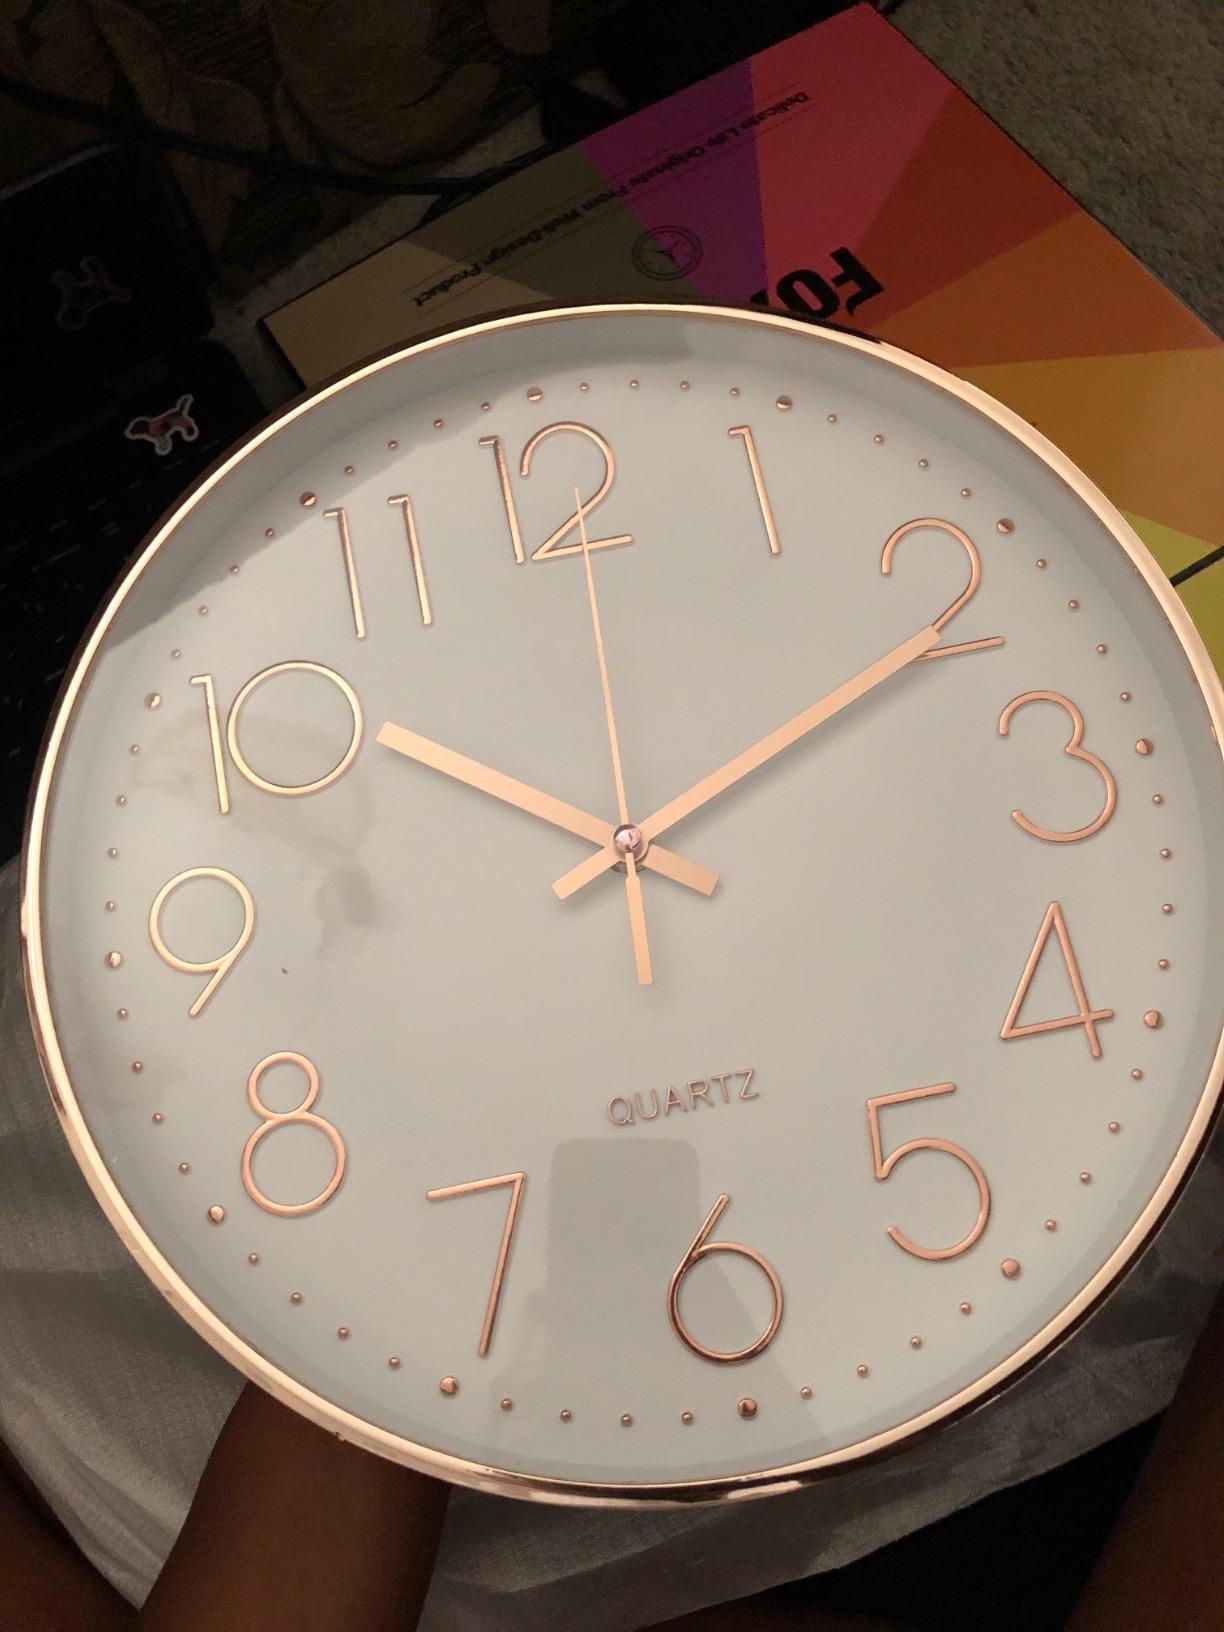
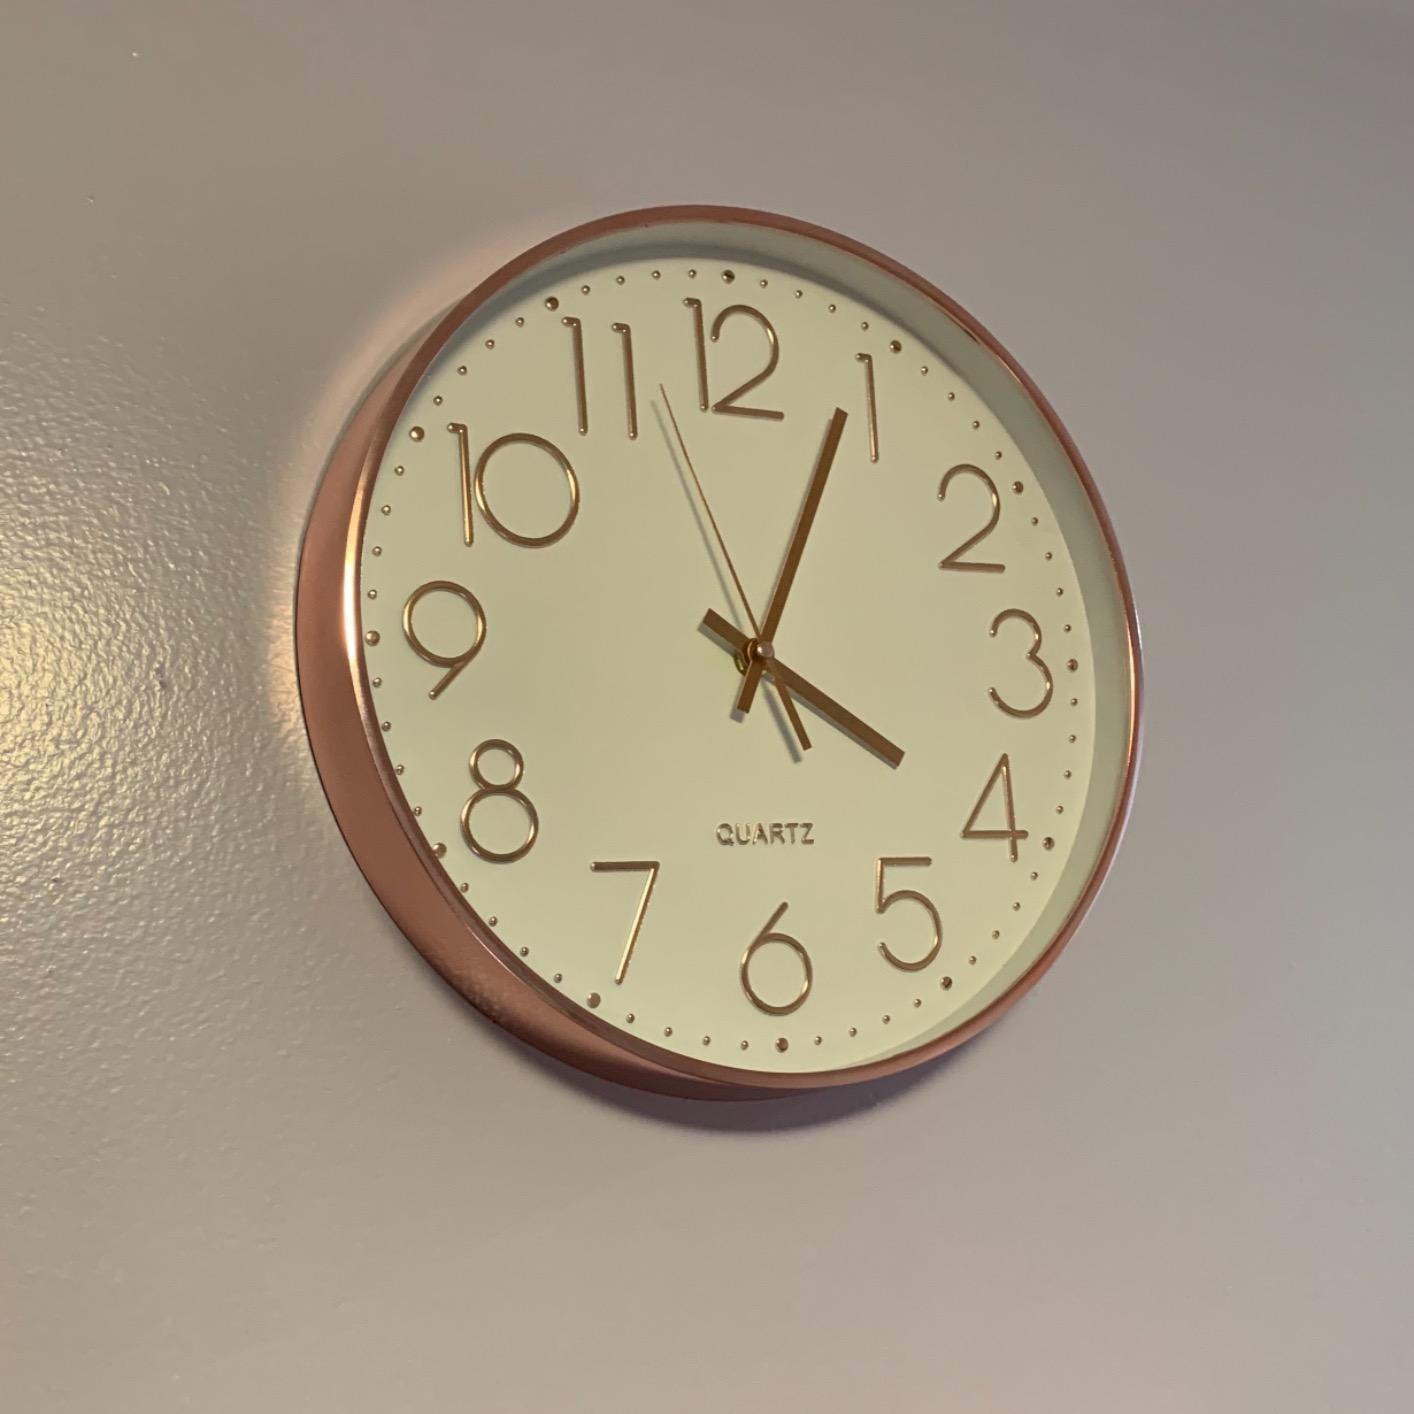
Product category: clock
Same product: yes